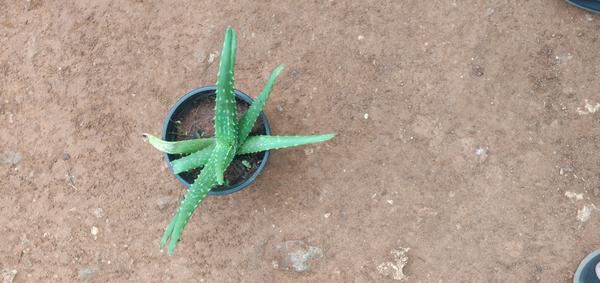
Plant: Aloevera